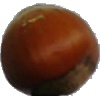
Label: nut_forest